The Mysterious Monsieur Sylvain

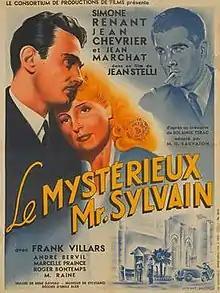

The Mysterious Monsieur Sylvain (French: Le mystérieux Monsieur Sylvain) is a 1947 French mystery film directed by Jean Stelli and starring Frank Villard, Simone Renant and Jean Chevrier. It was shot at the Billancourt Studios in Paris with sets designed by the art director Emile Alex.